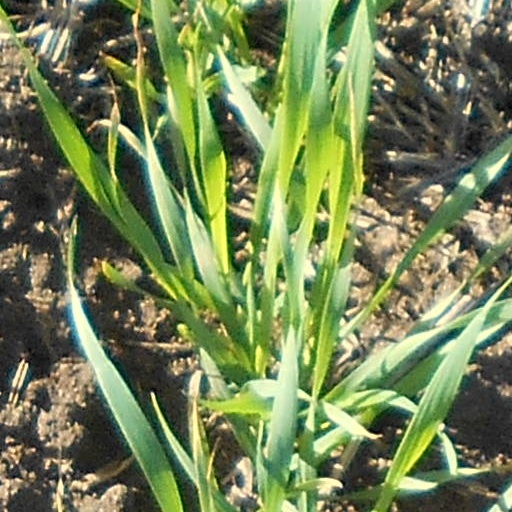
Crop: wheat